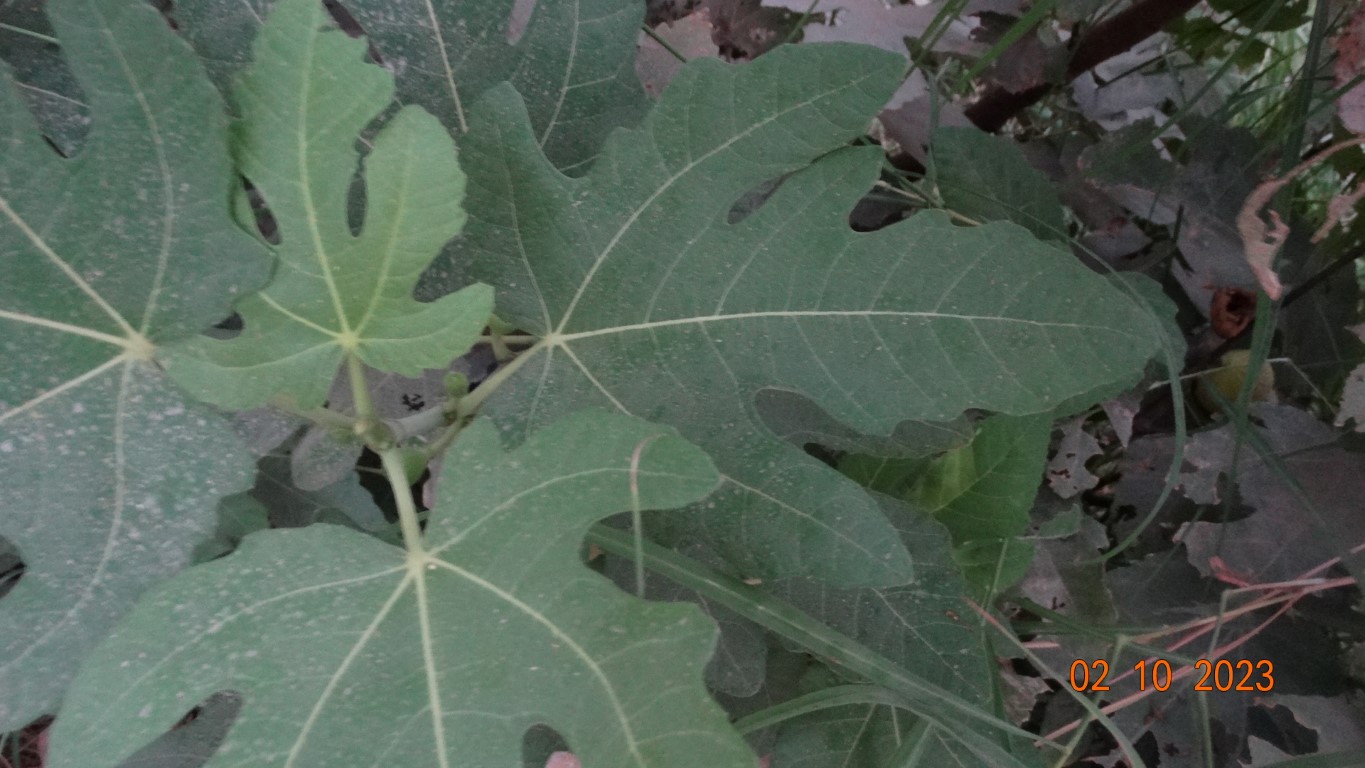
Label: healthy